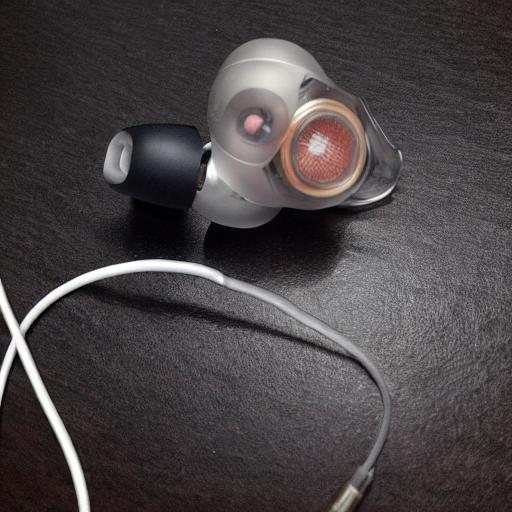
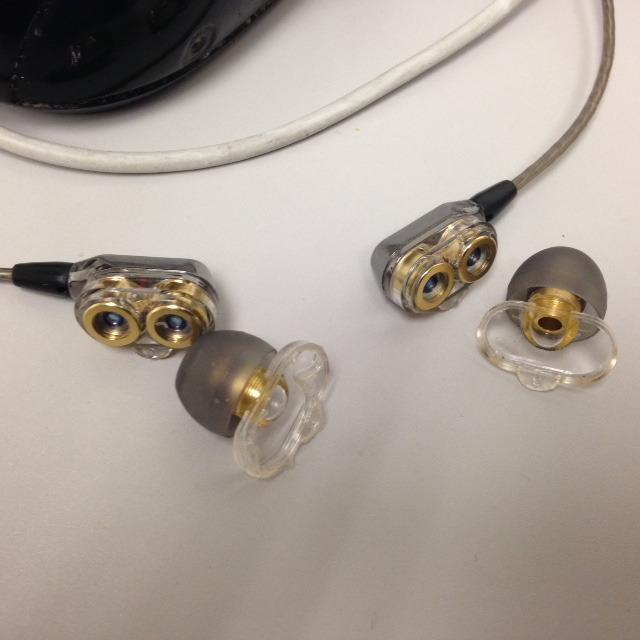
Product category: headphones
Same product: no